Grand Prix of Indianapolis

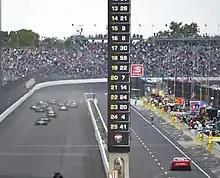
The field races into turn 1 at the start of Race 2 of the 2020 Harvest GP. Spectators were allowed for the final two major race meetings of 2020 at the Speedway (Intercontinental GT Challenge and MotoAmerica in October) after being prohibited for the Big Machine 400, Indianapolis 500, and Road to Indy meetings.

Also because of the pandemic, and race cancellations, two races were added as part of the Intercontinental GT Challenge weekend 8 Hours of Indianapolis in October, and the first race meeting of the season open to spectators. The first race of the Harvest GP doubleheader was held on Friday October 2. The race was scheduled for 85 laps, and rookie Rinus VeeKay won the pole position. Colton Herta grabbed the lead on the first lap from the third starting position. VeeKay was able to take the lead on lap 7, then led the next 15 laps. Later in the race, Herta was back in the lead with Josef Newgarden chasing him down. Going into turn one on lap 60, Newgarden made a decisive pass, and Herta locked up the tires and overshot the turn. The leaders then made their final pits stops, with Newgarden coming back out as the leader. Newgarden led the final 25 laps to victory, and was able to close the gap in the championship hunt as points leader Scott Dixon managed only a ninth-place result.